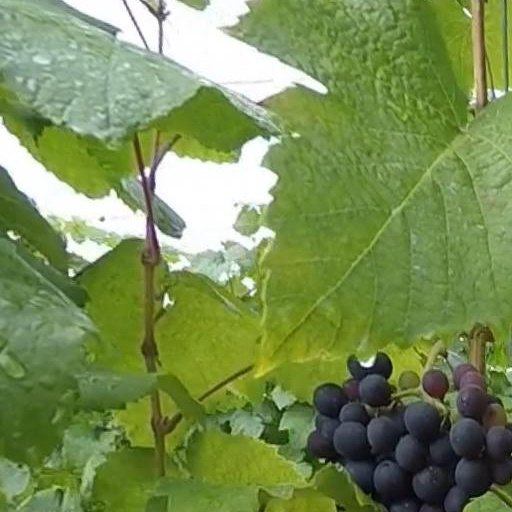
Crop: grape